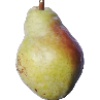
Label: Pear Williams 1